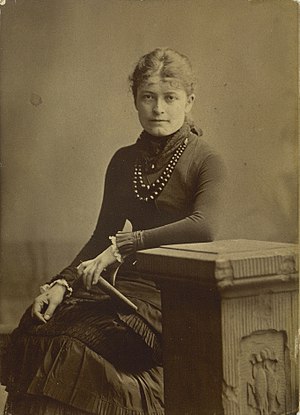
Bertha Wegmann
Bertha Wegmann er en dansk kunstner.